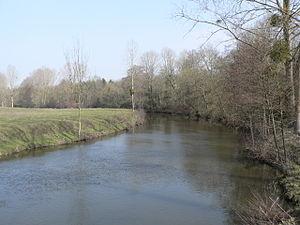
Le Thouaret vu du pont du moulin à Glenay (79)
Glénay est une commune du centre-ouest de la France située dans le département des Deux-Sèvres en région Nouvelle-Aquitaine. Ses habitants sont appelés les Glénéens.